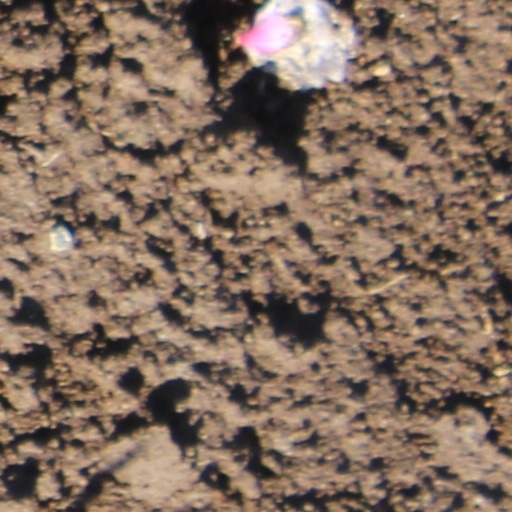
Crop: wheat